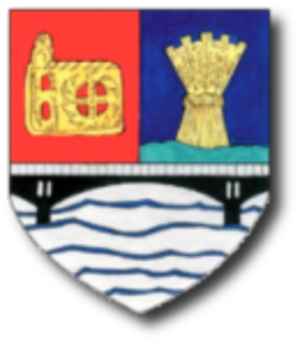
Ialomița (distrikt)
Coat of Arms of Ialomiţa county
Ialomiţa er et distrikt i Valakiet i Rumænien med 296.572 indbyggere. Hovedstad er byen Slobozia.